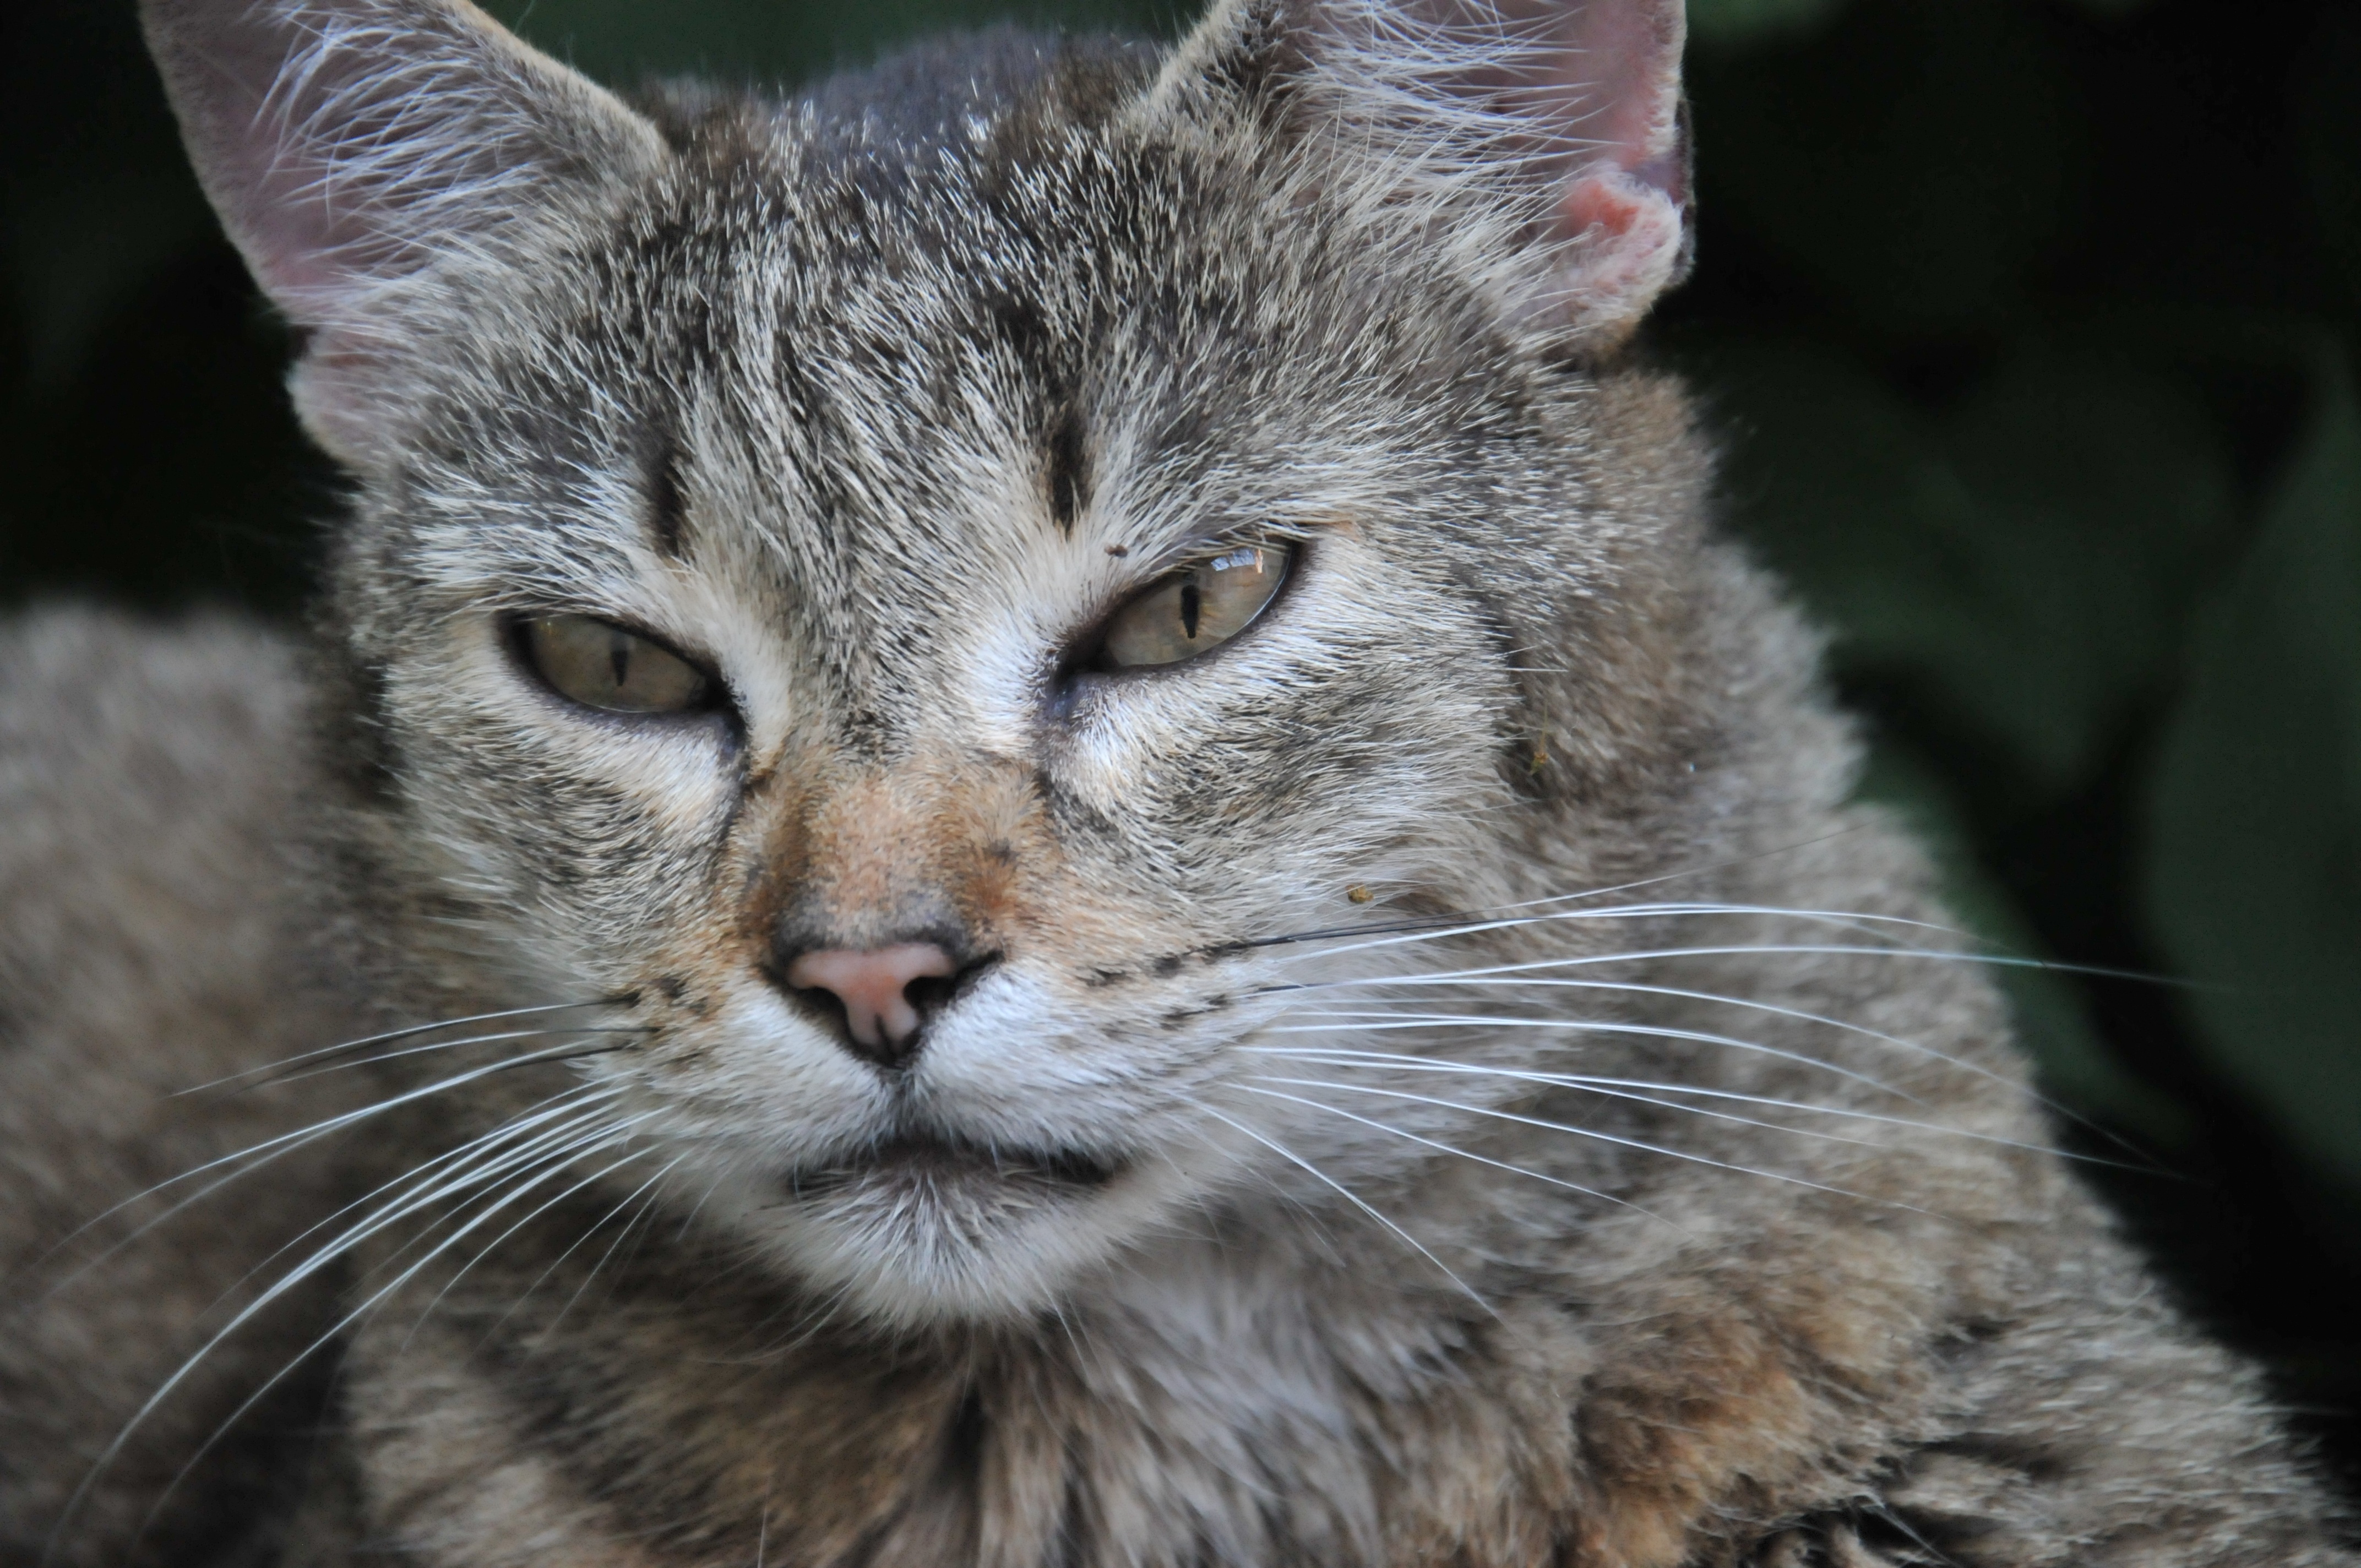
nature, animal, pet, portrait, kitten, cat, mammal, garden, fauna, close up, whiskers, vertebrate, mieze, lynx, domestic cat, bobcat, cat face, young cat, cat's eyes, tabby cat, norwegian forest cat, european shorthair, wild cat, small to medium sized cats, cat like mammal, nebelung, domestic short haired cat, pixie bob, domestic long haired cat, rusty spotted cat